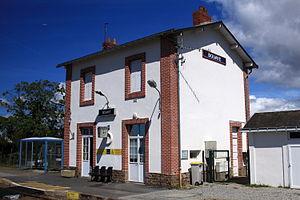
La gare de Bouaye est une gare ferroviaire française de la ligne de Nantes-État à La Roche-sur-Yon par Ste-Pazanne, située sur le territoire de la commune de Bouaye, dans le département de la Loire-Atlantique en région Pays de la Loire.
Bouaye est une commune de l'Ouest de la France, située dans le département de la Loire-Atlantique, en région Pays de la Loire.